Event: Nepal Earthquake
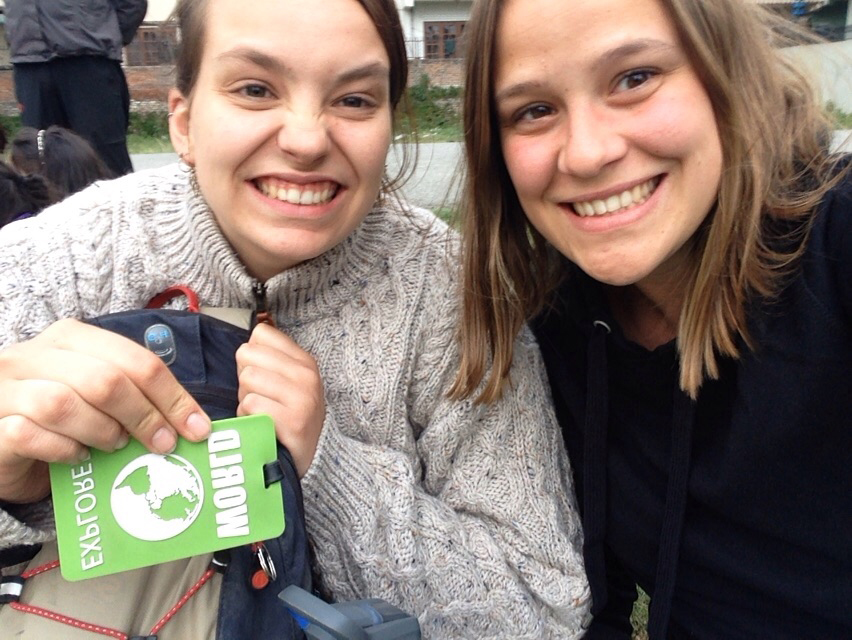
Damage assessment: no_damage